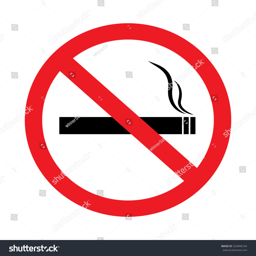
no smoking sign on white background .